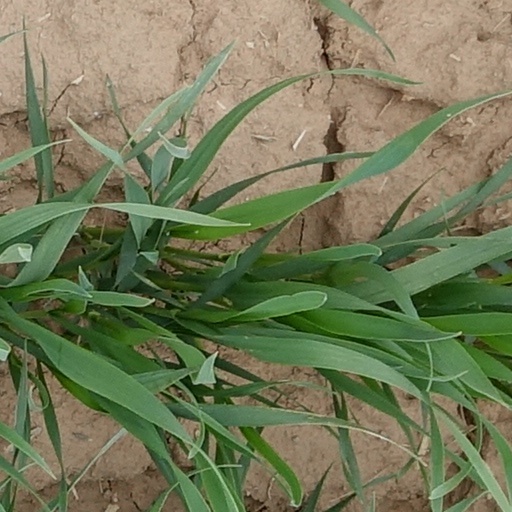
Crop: wheat